Theotokos of Tolga

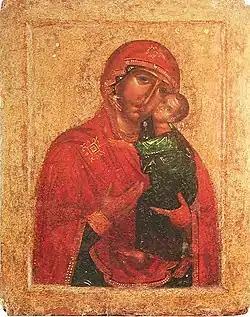
Theotokos of Tolga

The Theotokos of Tolga is a Russian Orthodox icon representing the Virgin Mary ("Theotokos") with the infant Jesus Christ. The "Theotokos of Tolga", named after the Tolga river in Yaroslavl, is known in three copies created between the end of the 13th and the beginning of the 14th century. They were drawn in Eleusa type. One of them, traditionally called a "Manifested" icon, was manifested to Prokhor, the Bishop of Rostov in 1314.